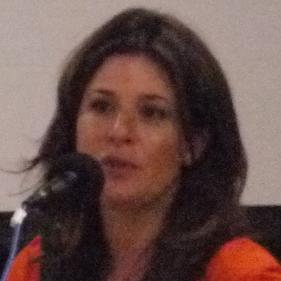
Age: 41